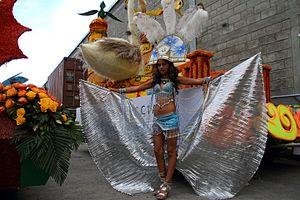
carnaval d'ambate en equateur